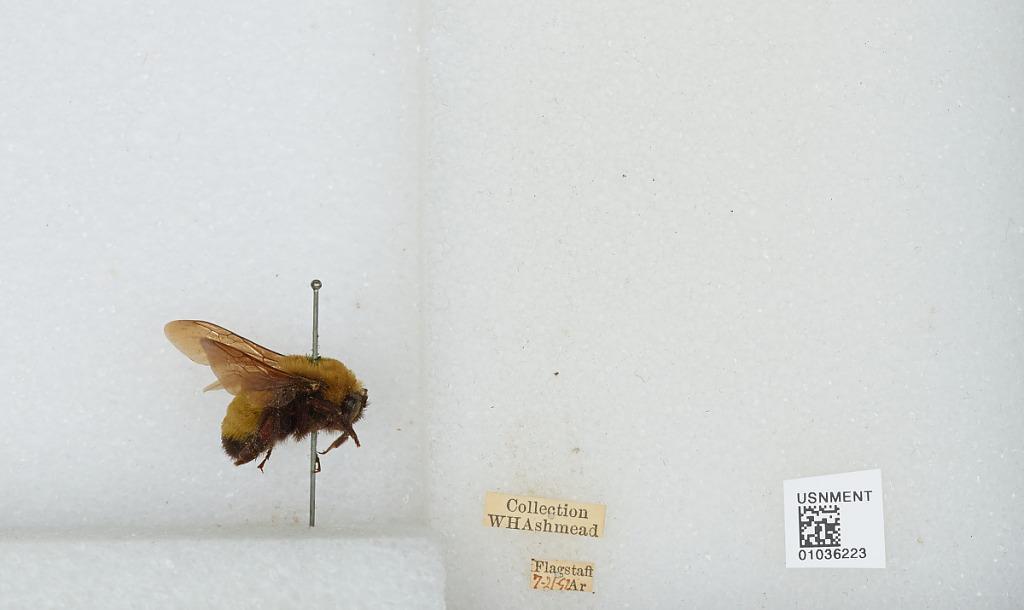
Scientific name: Bombus (Separatobombus) morrisoni Cresson
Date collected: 1952-7-21
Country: United States
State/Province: Arizona
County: Coconino
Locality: Flagstaff
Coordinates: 35.1992, -111.631